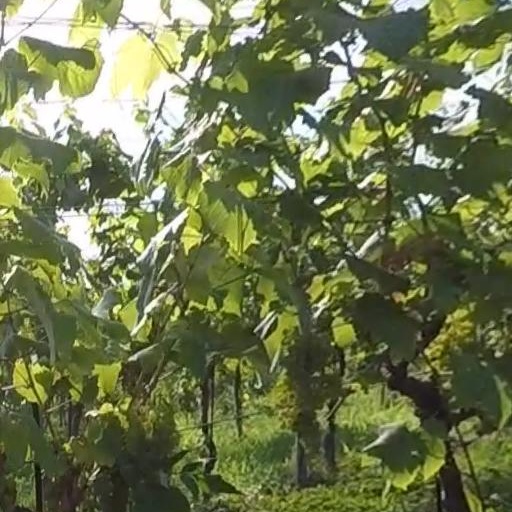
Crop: grape